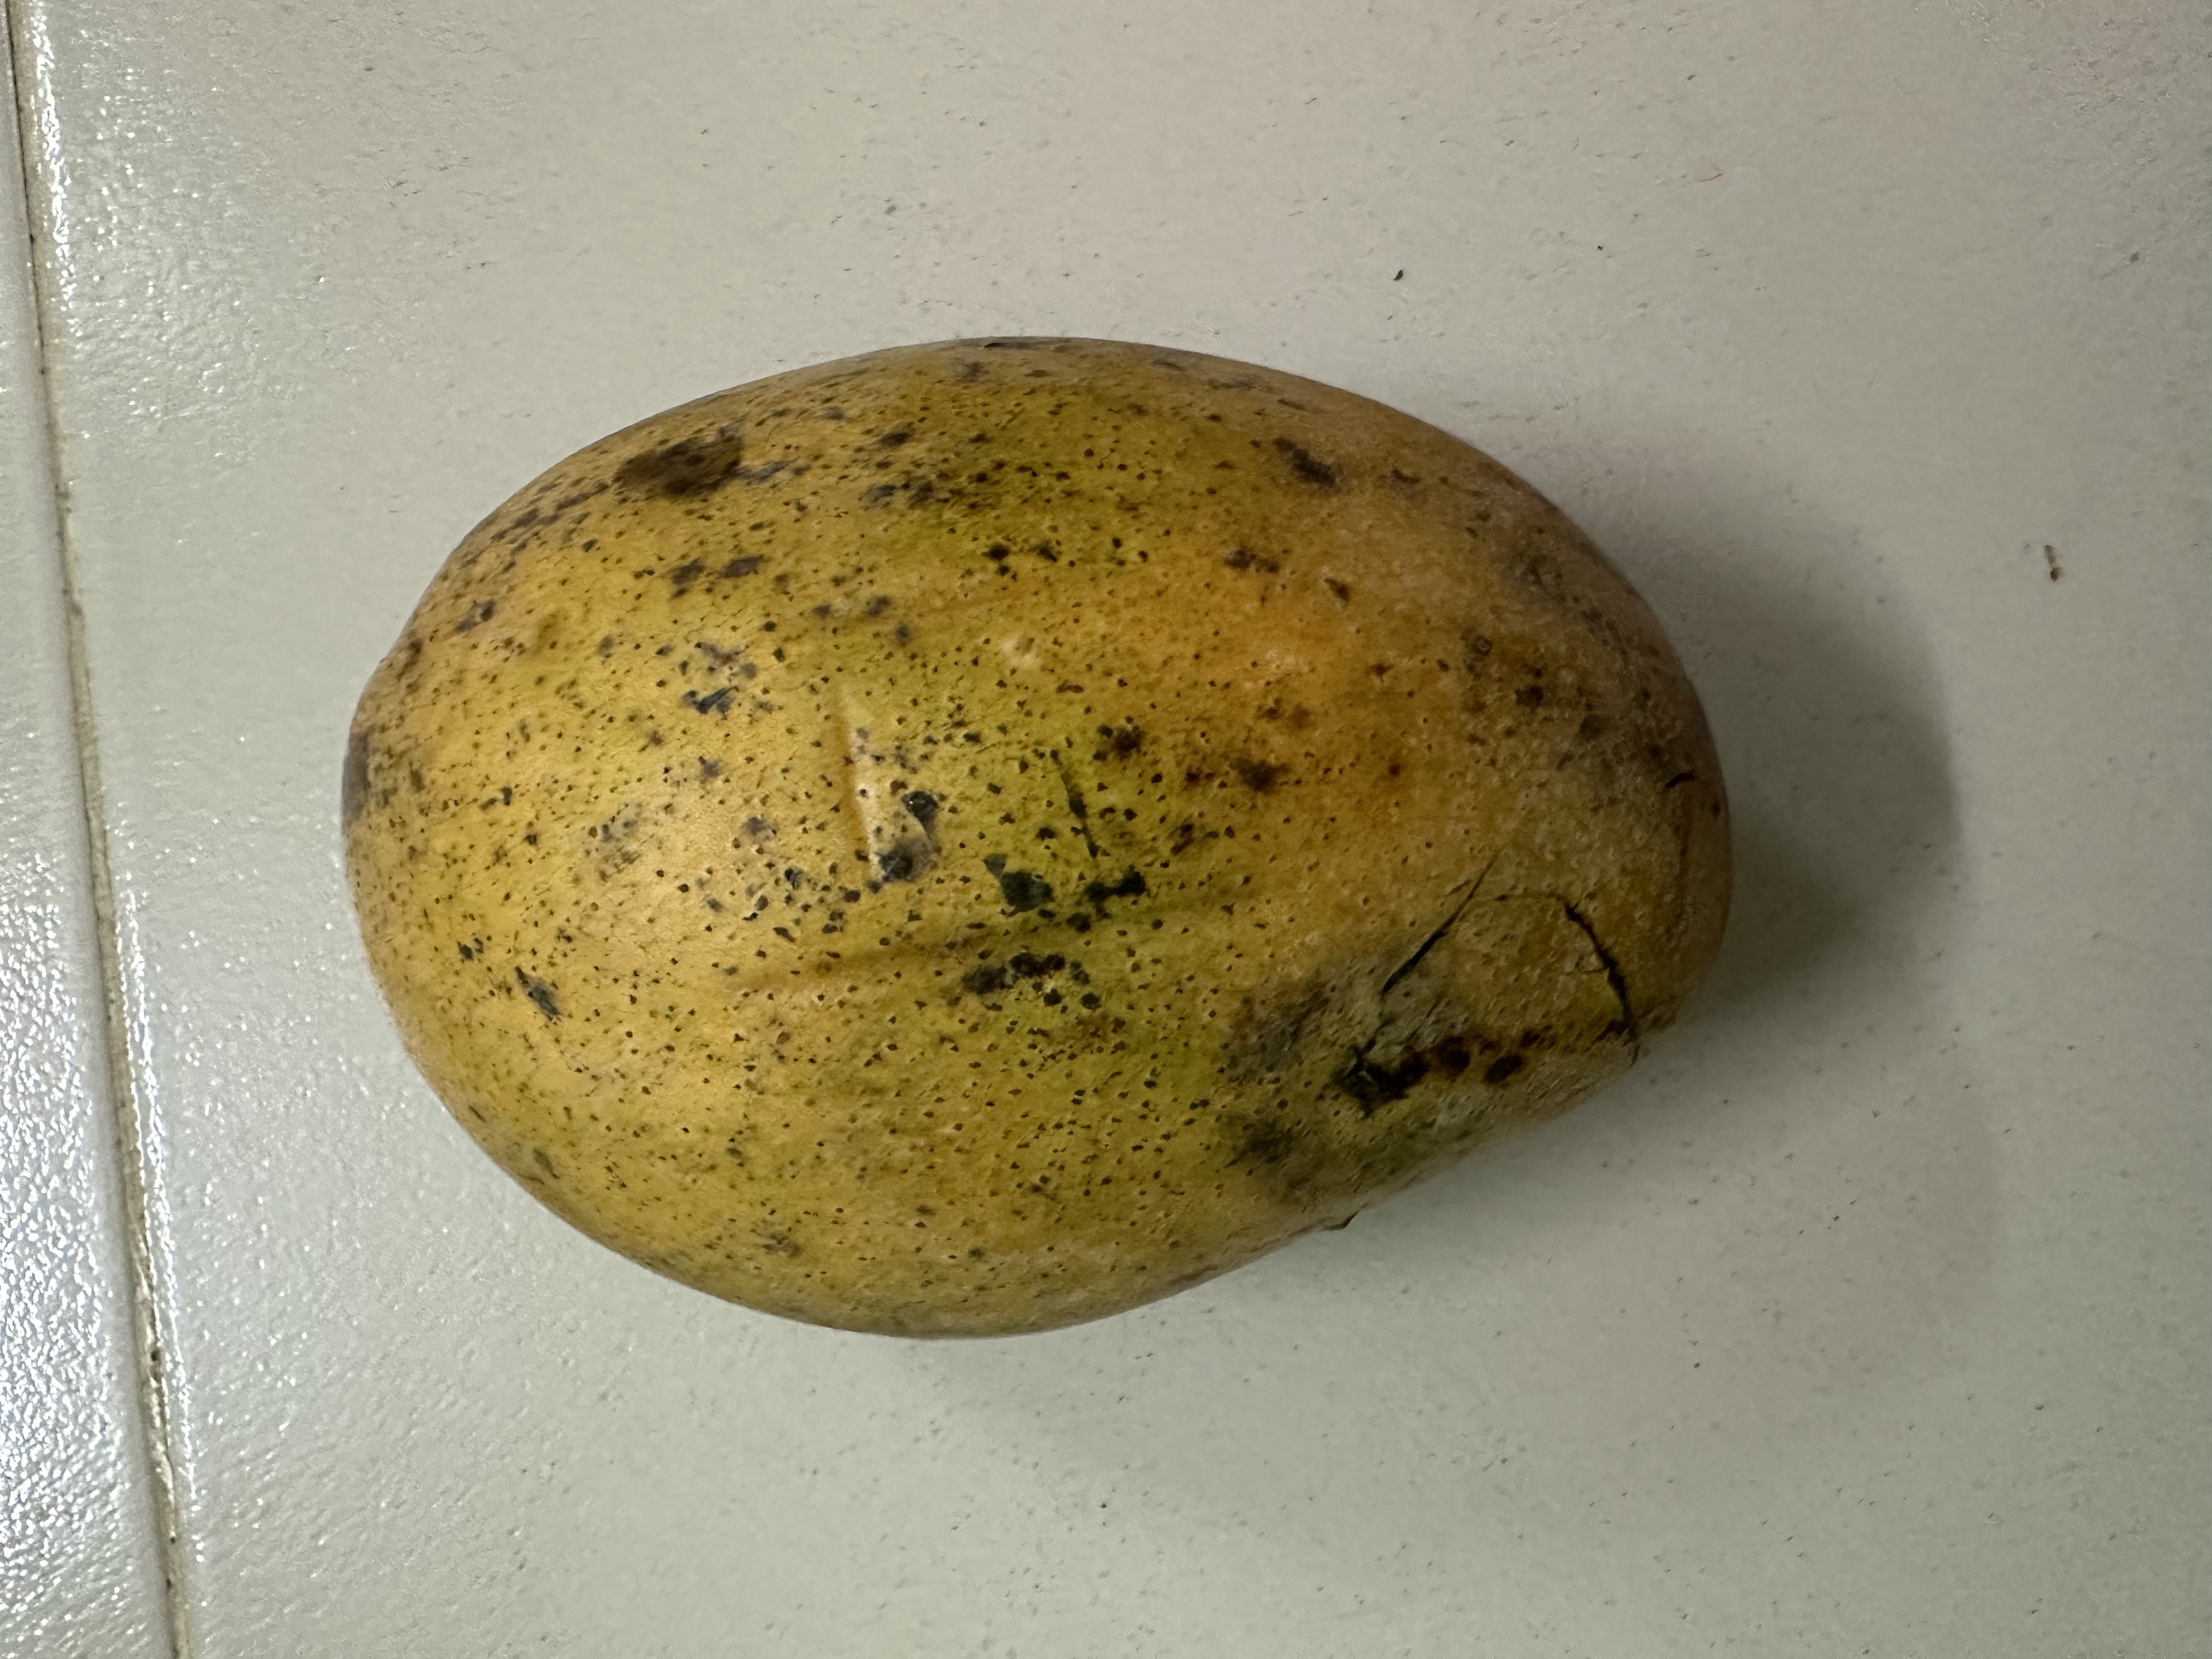
Mango variety: Mollika